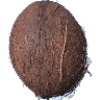
Label: Cocos 1